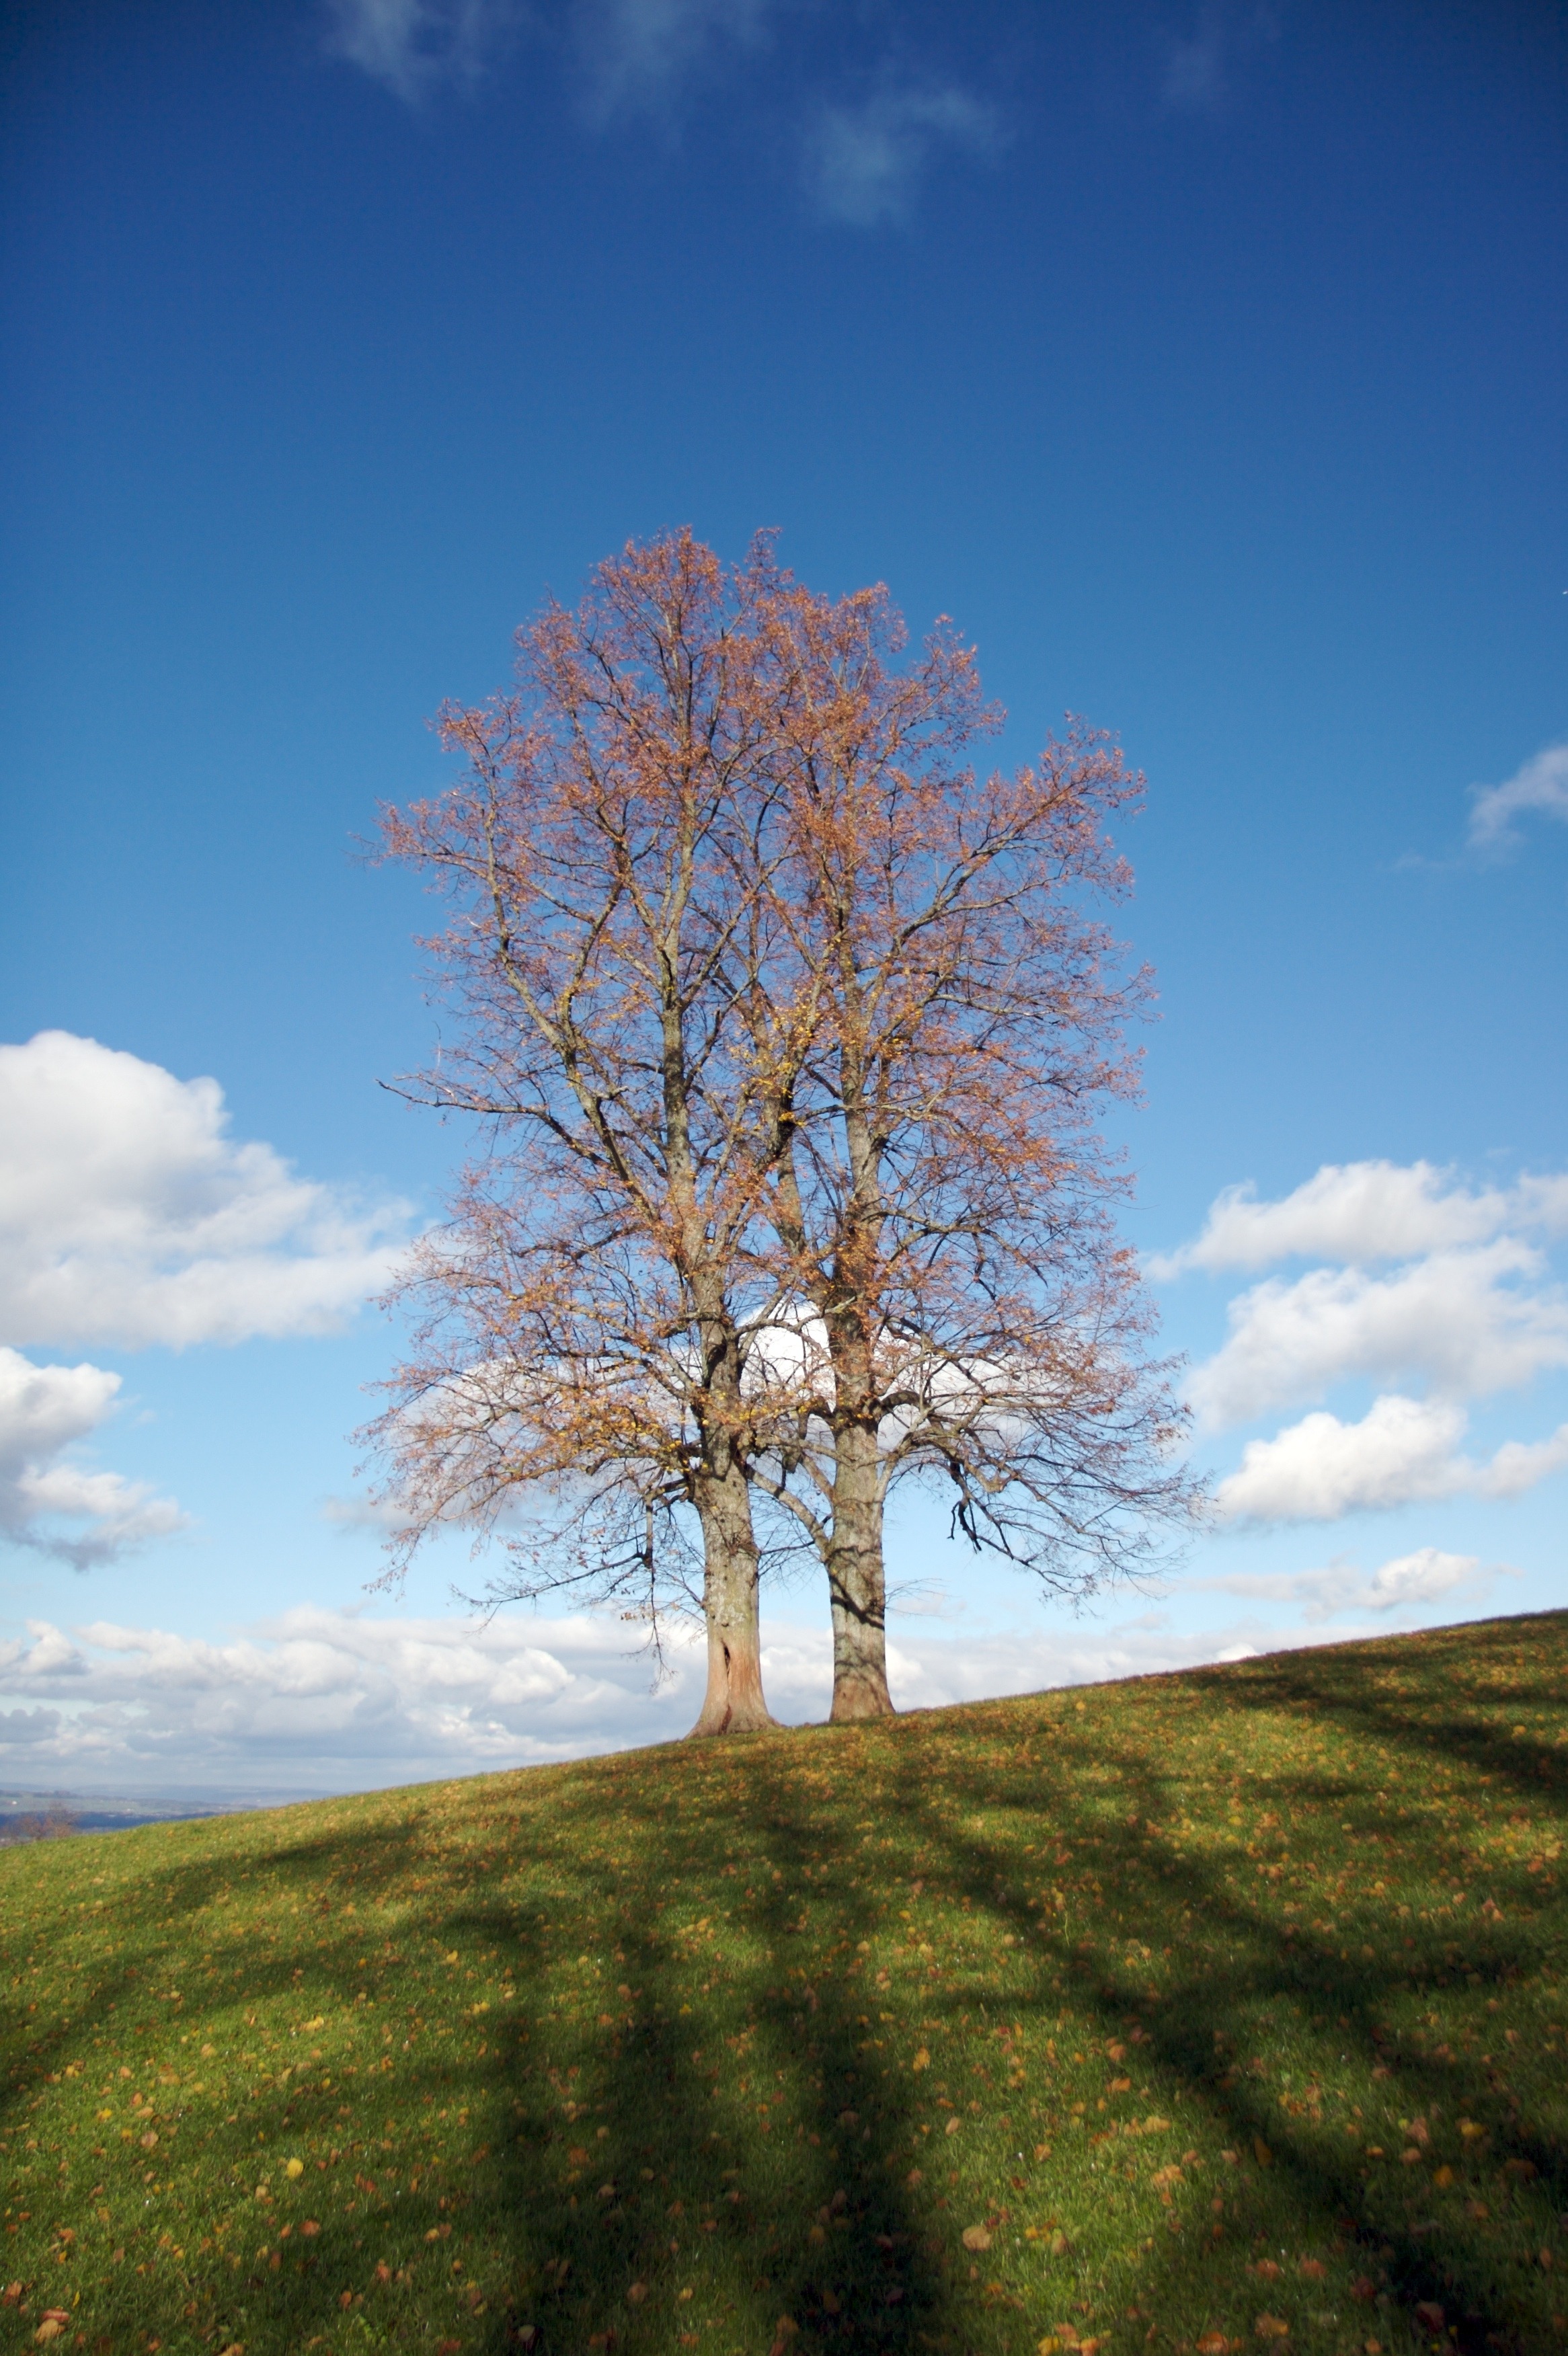
landscape, tree, nature, grass, horizon, branch, cloud, plant, sky, field, meadow, prairie, sunlight, hill, flower, autumn, autumn mood, grassland, ecosystem, flowering plant, woody plant, land plant